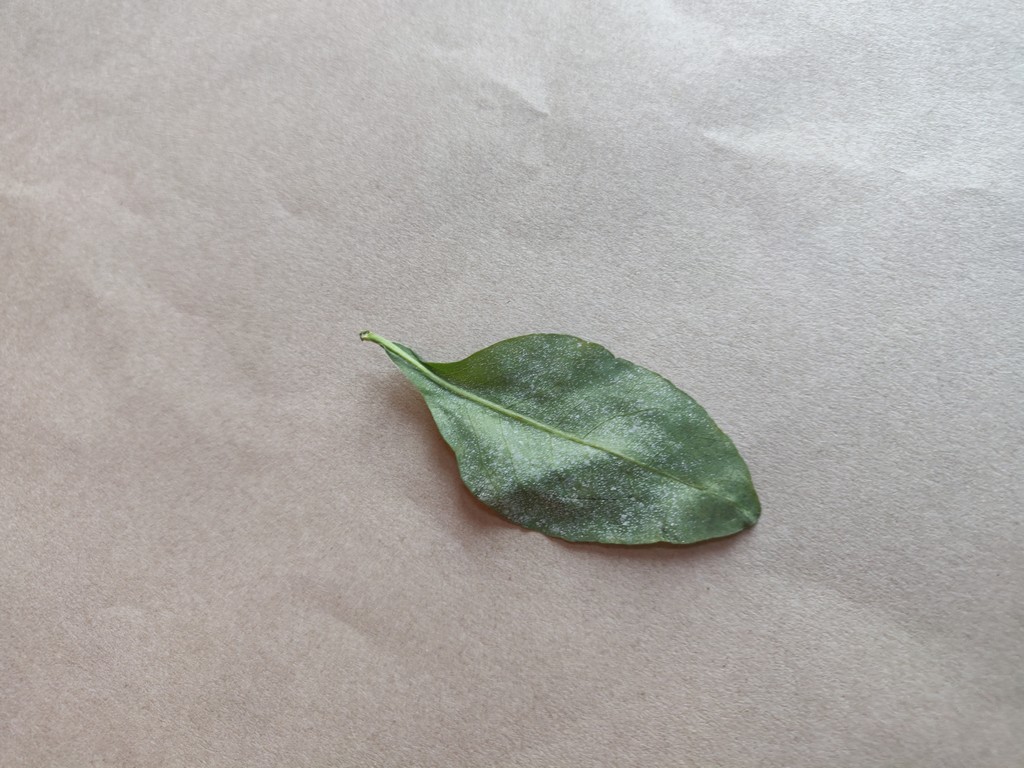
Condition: Unhealthy
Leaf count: single
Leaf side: back